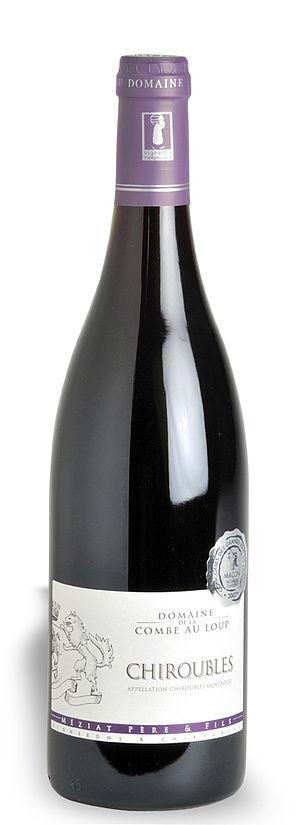
Une bouteille de vin de Chiroubles (Domaine de la Combe au Loup, Méziat Père et Fils)
Le chiroubles est un vin rouge français d'appellation d'origine contrôlée produit dans le département du Rhône.